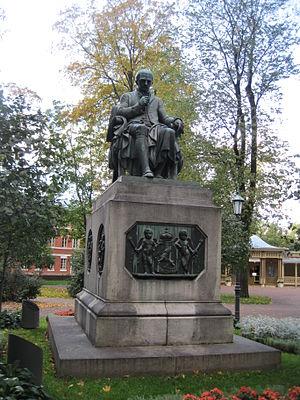
Henrik Gabriel Porthan, est un historien et écrivain finlandais, professeur à l'Académie de Turku.